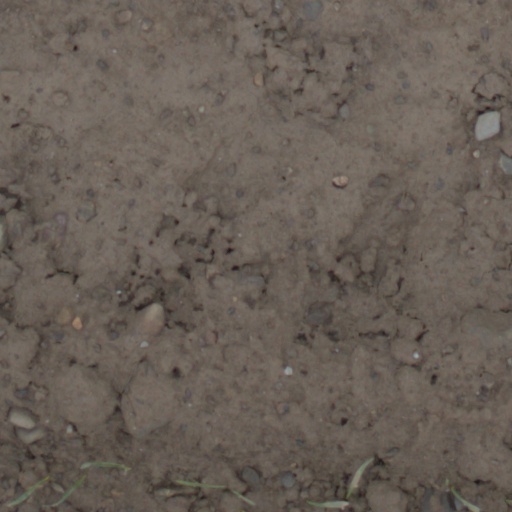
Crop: wheat